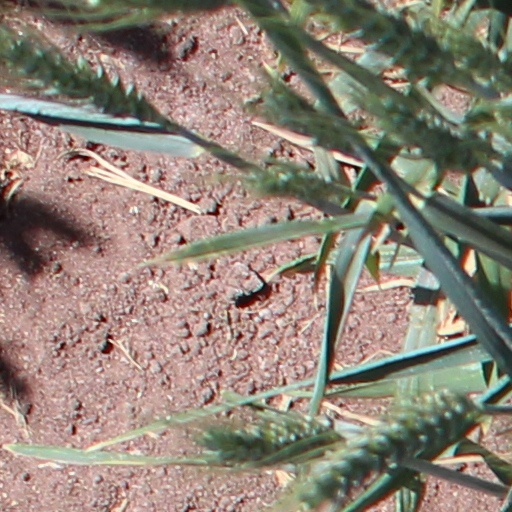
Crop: wheat